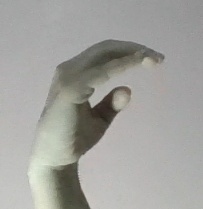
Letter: jeem